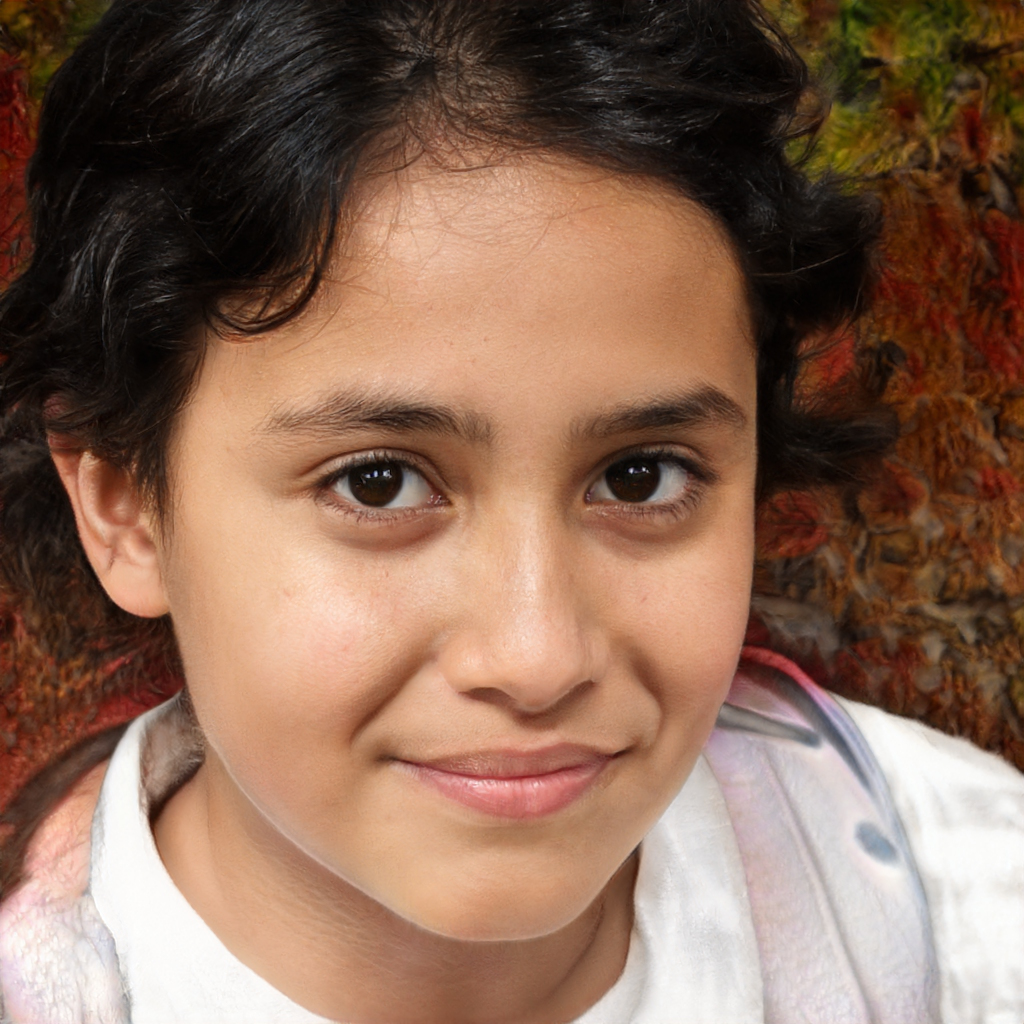
Portrait style: Real Portrait